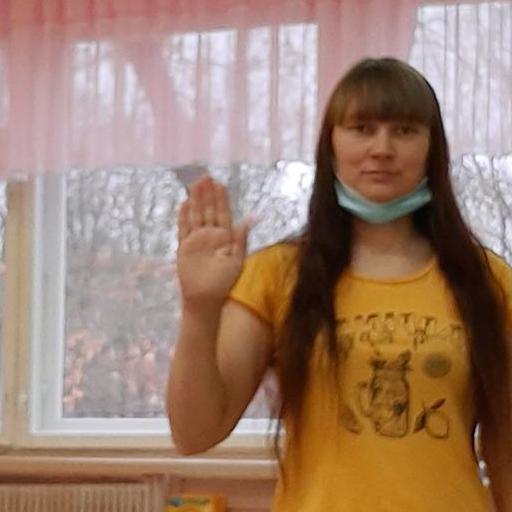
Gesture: stop